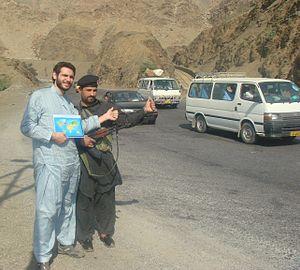
Ludovic Hubler est un entrepreneur social et écrivain-voyageur français. Il a notamment fondé le site internet Travel With A Mission après avoir fait le tour du monde en stop. Il est l'auteur du récit de voyage Le Monde en stop, lauréat du Prix Pierre Loti 2010.